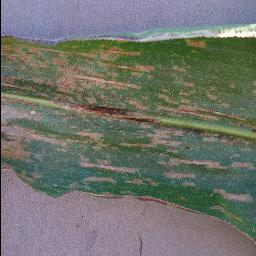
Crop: corn
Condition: (maize)_cercospora_spot_gray_spot